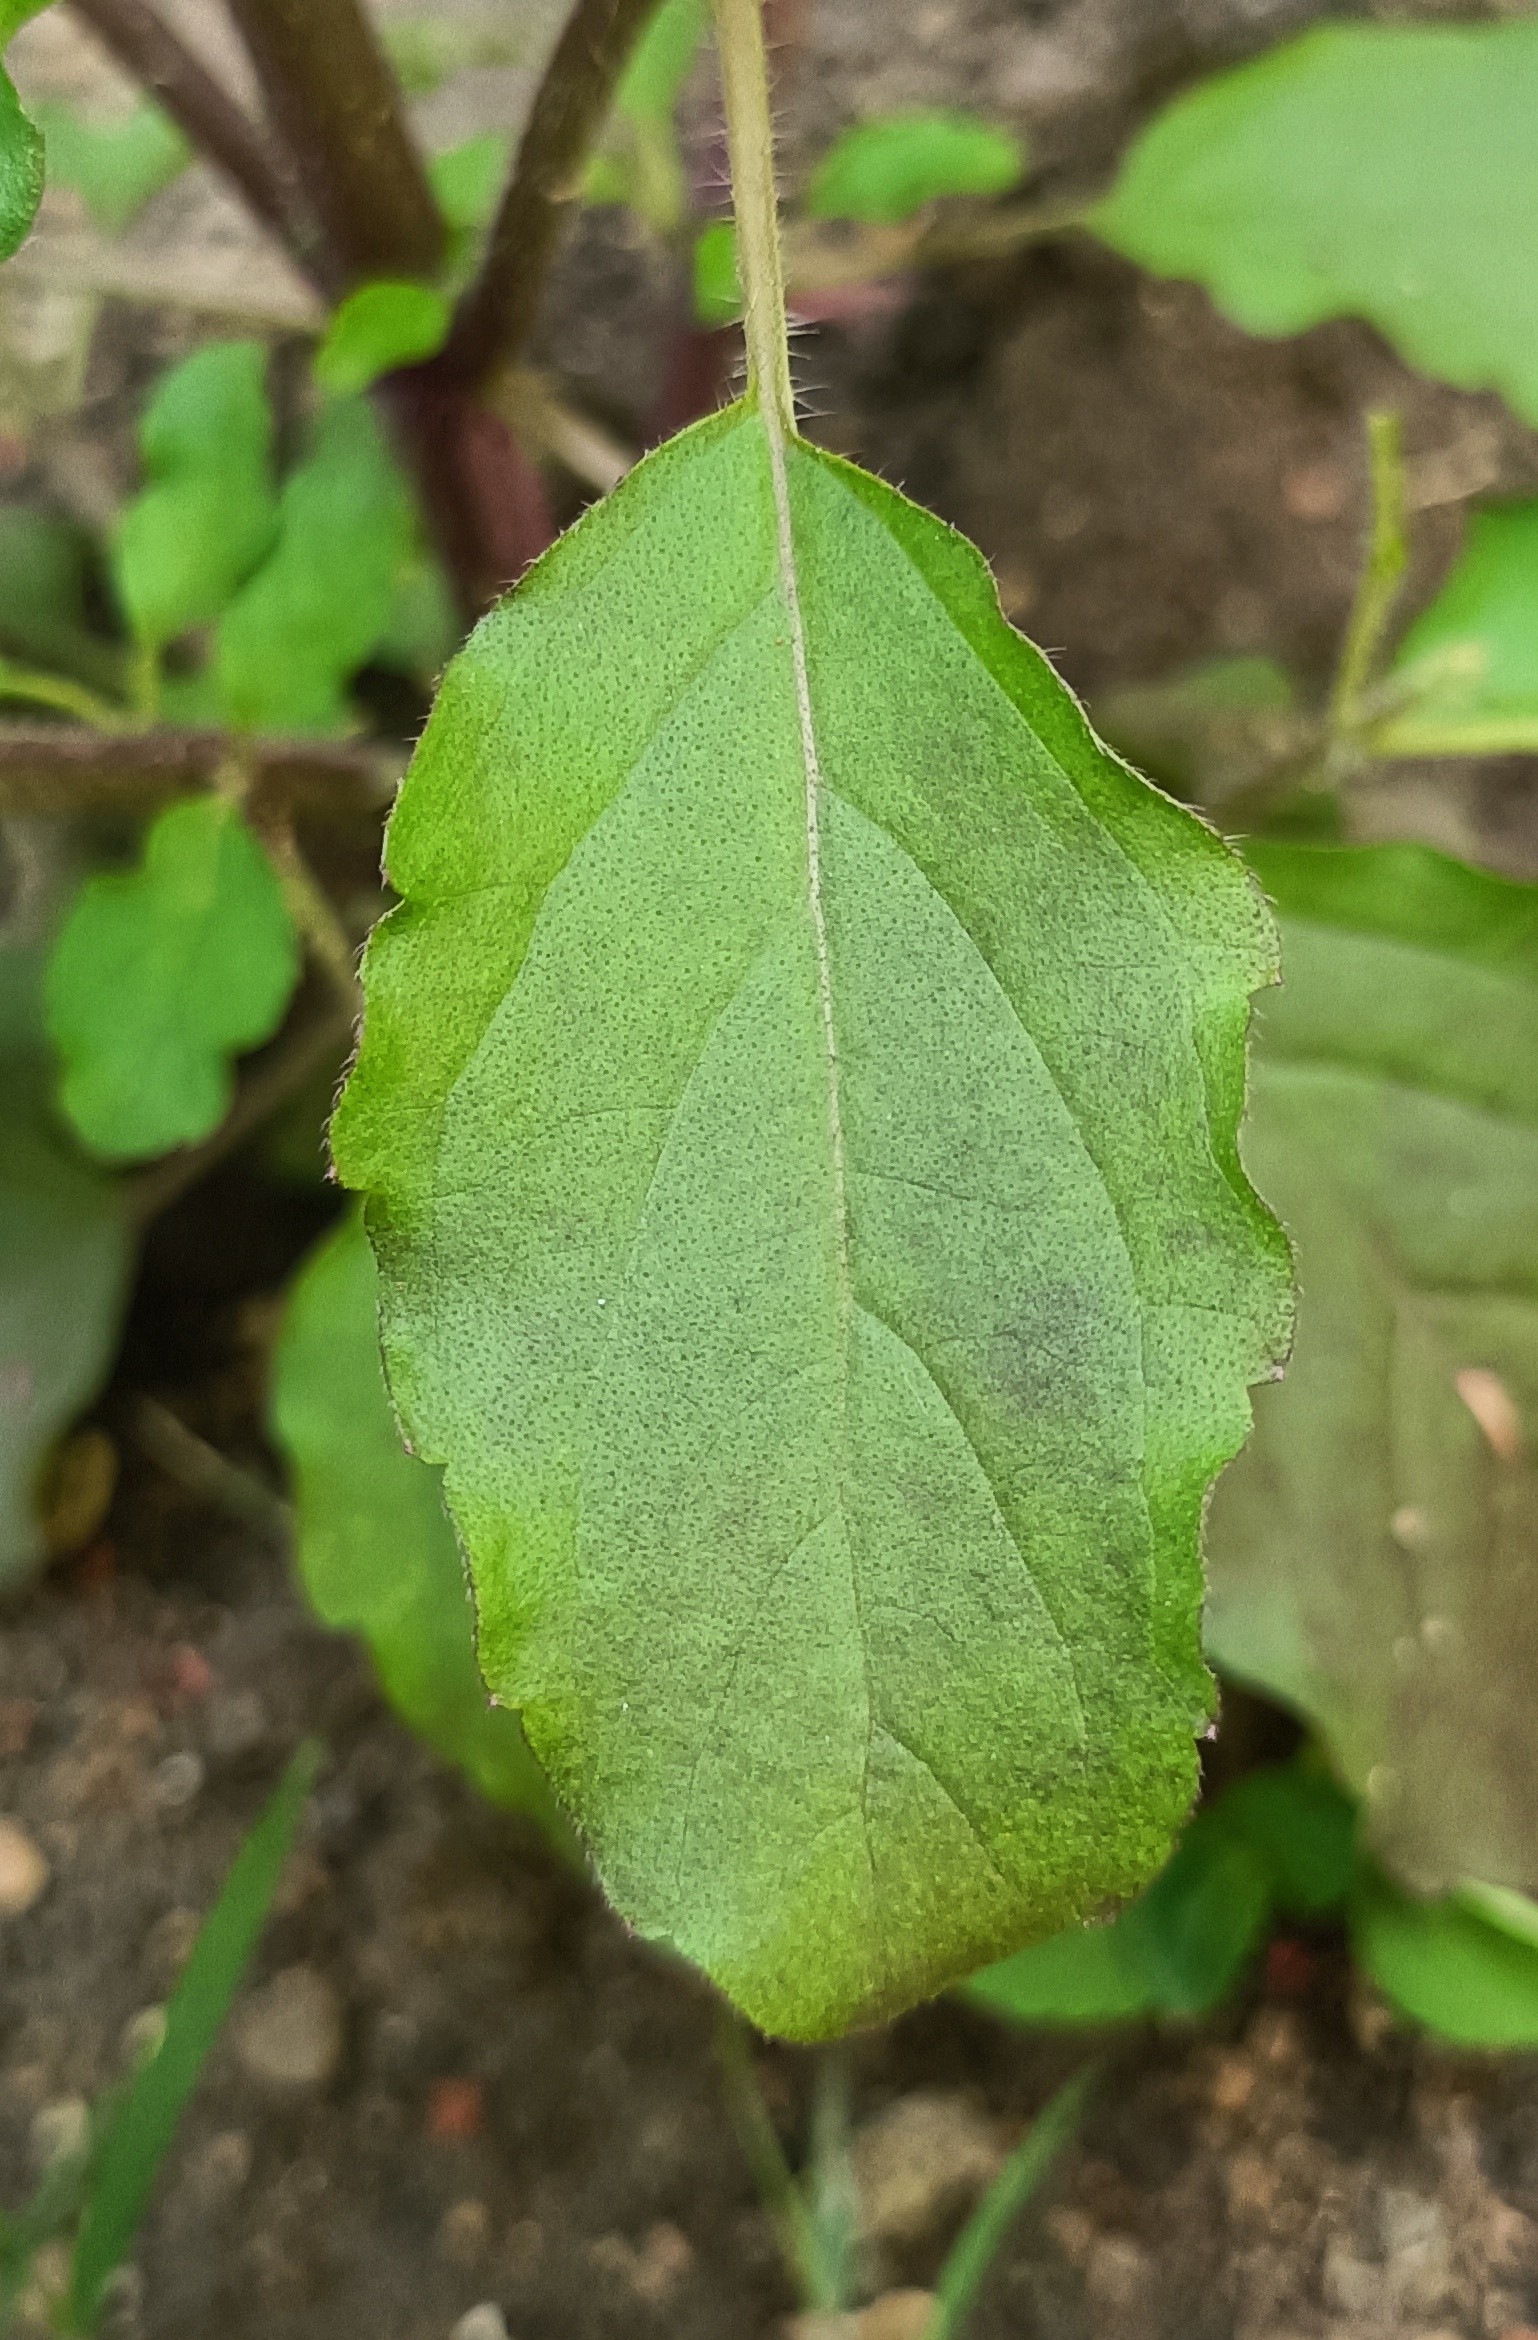
Variety: Sri/Green Tulasi
Condition: Healthy